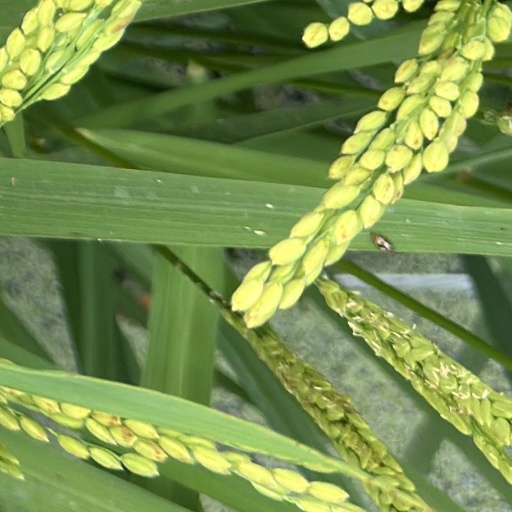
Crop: rice